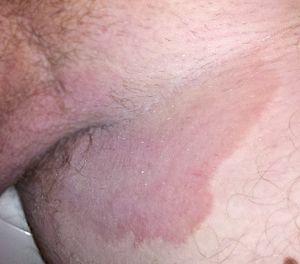
Un tinea cruris dans l'aine d'un homme."